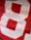
Number: 8